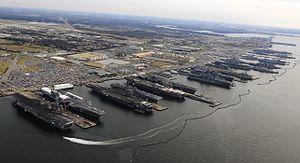
La base navale de Norfolk, ou Naval Station Norfolk, est depuis 1917 une base navale, aérienne et sous-marine, de la marine des États-Unis d'Amérique, l'US Navy, située dans le port de Norfolk, dans l'État de Virginie, à proximité immédiate de la côte Atlantique. C'est la plus grande base aéronavale du monde. Cette base où servent près de 60 000 civils et militaires héberge également le quartier général à la Deuxième flotte américaine, le Commandement allié Transformation de l'OTAN et le United States Joint Forces Command.